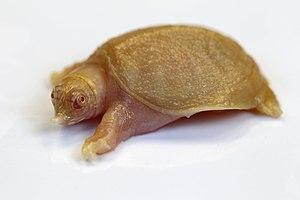
Pelodiscus sinensis, la Trionyx de Chine ou Tortue à carapace molle de Chine est une espèce de tortues de la famille des Trionychidae. C’est une tortue d’eau douce qui a une vaste répartition allant des bassins de l’Oussouri et de l’Amour en Russie, les deux Corée, la Chine, le Japon jusqu’au Vietnam. Mais c’est aussi une espèce menacée à l’état sauvage car elle a été abondement prélevée dans la nature pour être consommée par les hommes et être employée dans la pharmacopée traditionnelle chinoise. Depuis la fin du XXᵉ siècle, de gros investissements ont été faits dans de grandes stations d’élevage capables de mettre sur le marché des centaines de millions de trionyx d’élevage.